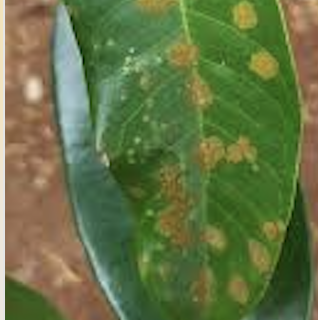
Label: stem_blight